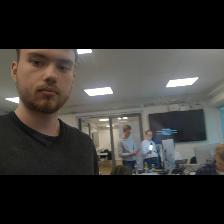
Label: Human